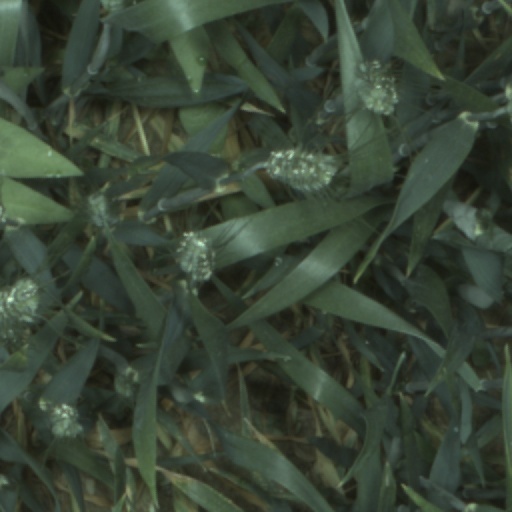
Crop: wheat